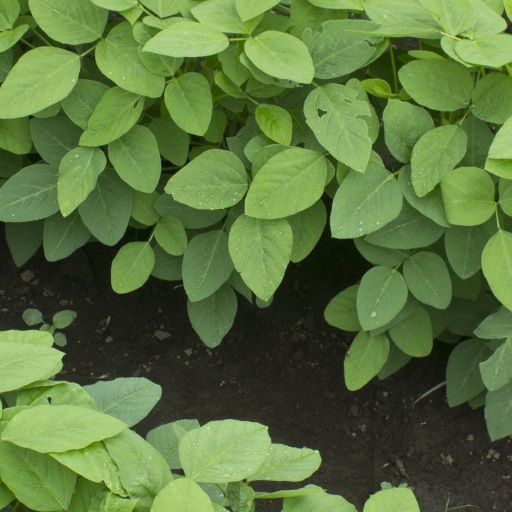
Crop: soybean